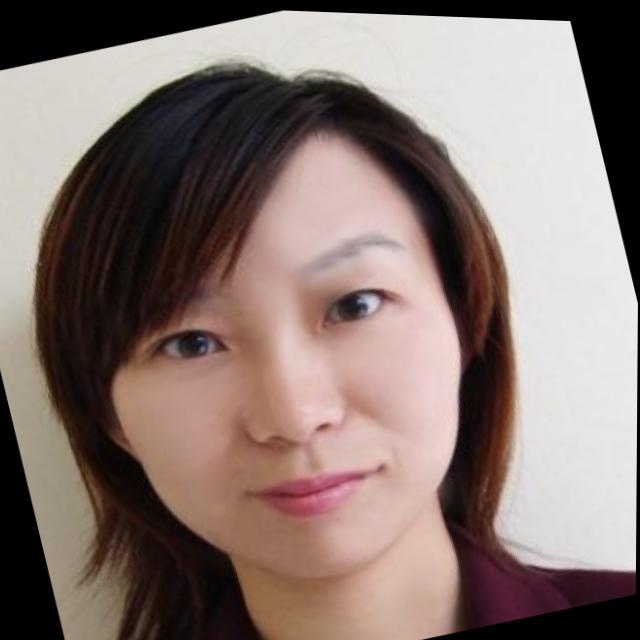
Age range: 21-44